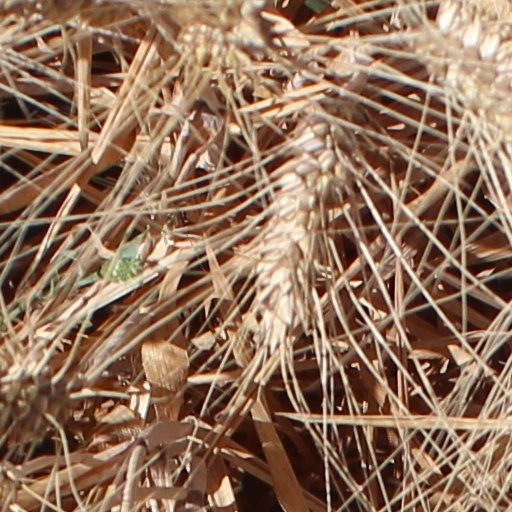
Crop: wheat